Saint John the Baptist Church, Târgu Mureș

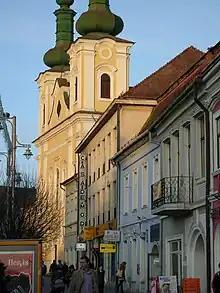

Saint John the Baptist Church is a baroque, Catholic church in the city center of Târgu Mureș, Romania.